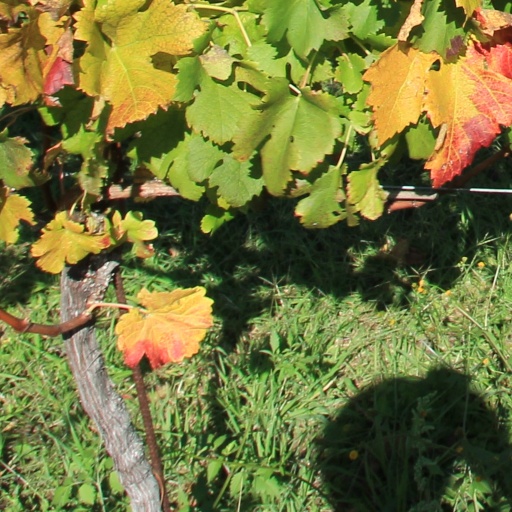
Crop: grape